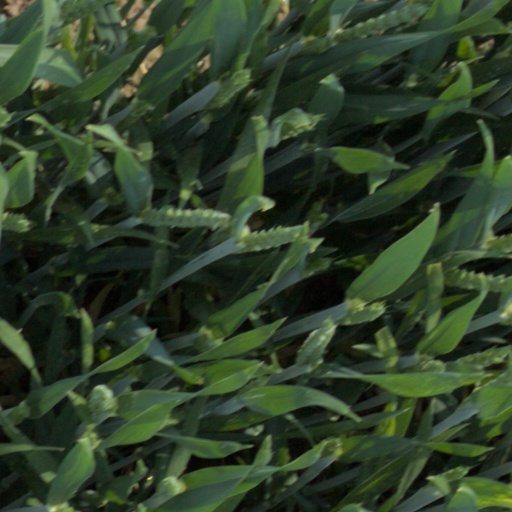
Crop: wheat